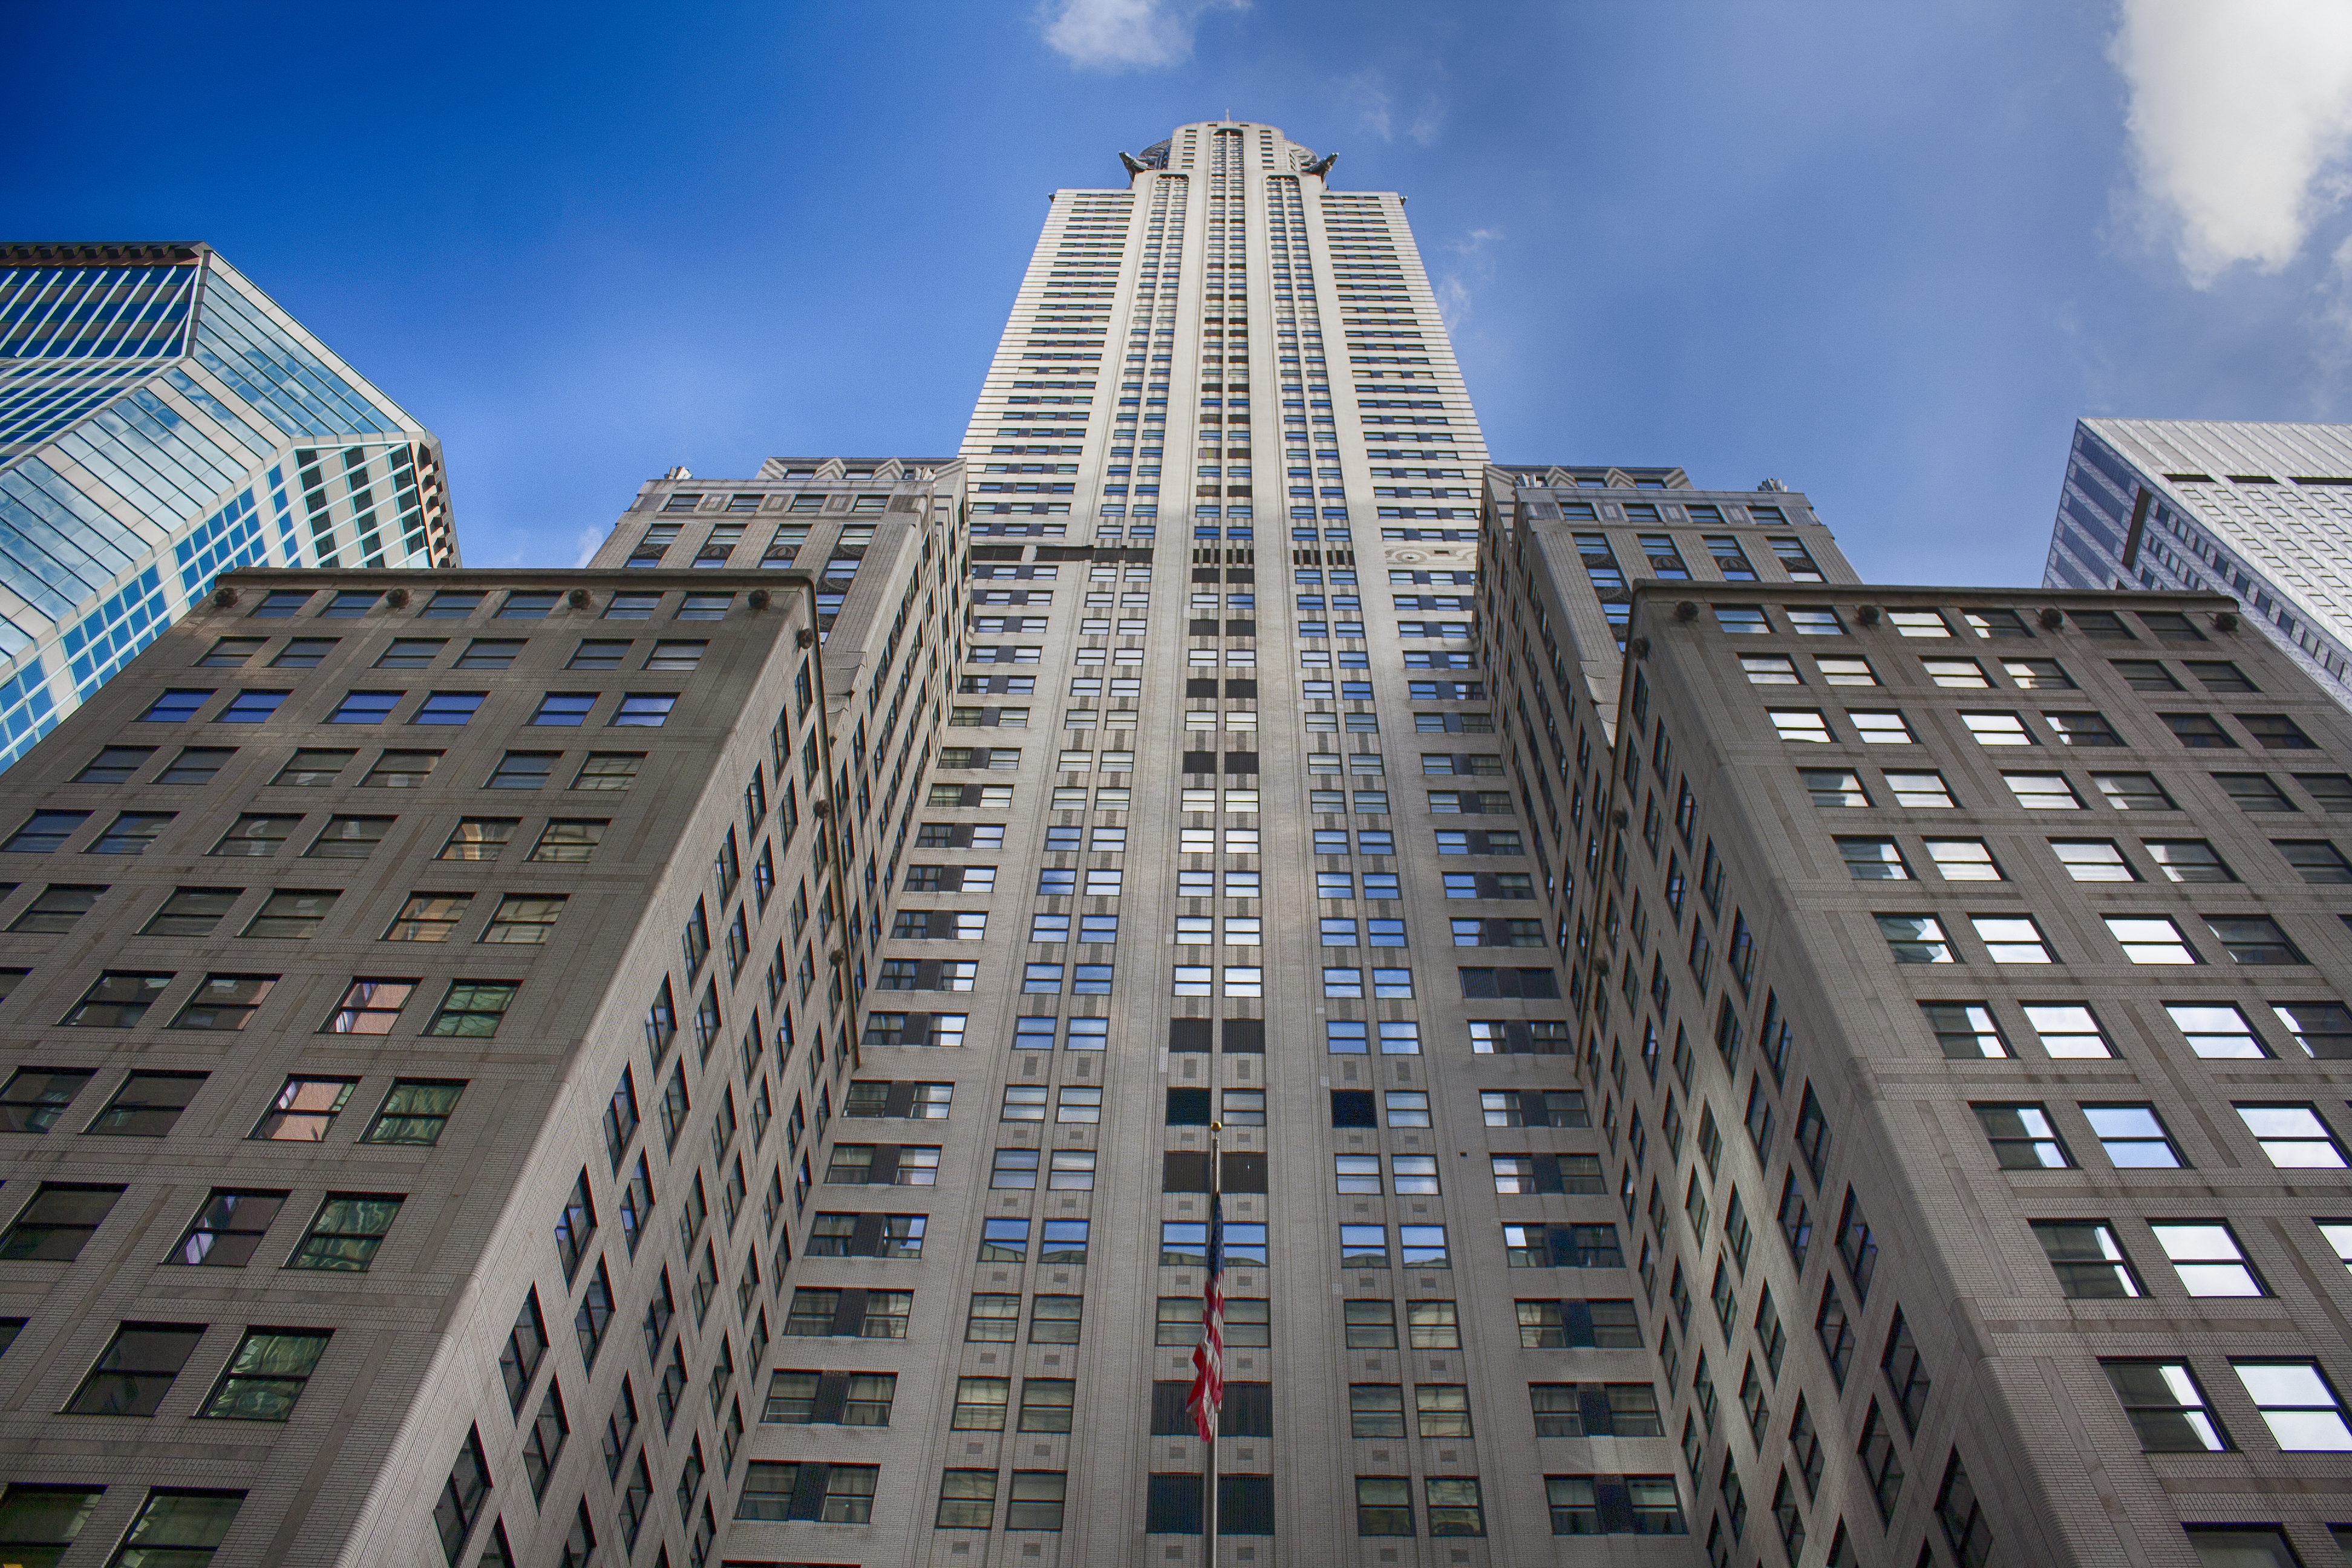
architecture, sky, skyline, building, city, skyscraper, cityscape, downtown, tower, landmark, facade, tower block, skyscrapers, buildings, windows, metropolis, condominium, neighbourhood, low angle shot, urban area, residential area, human settlement, metropolitan area